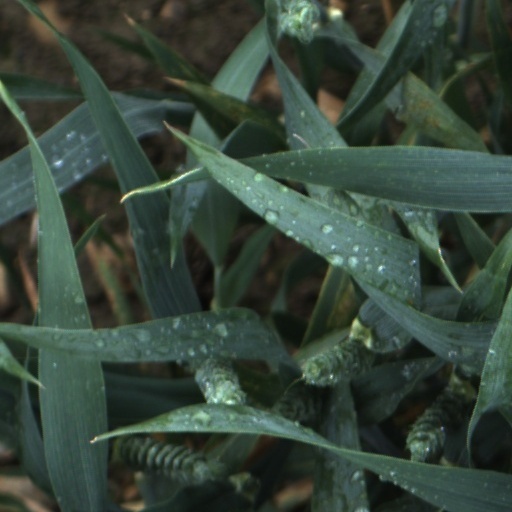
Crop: wheat